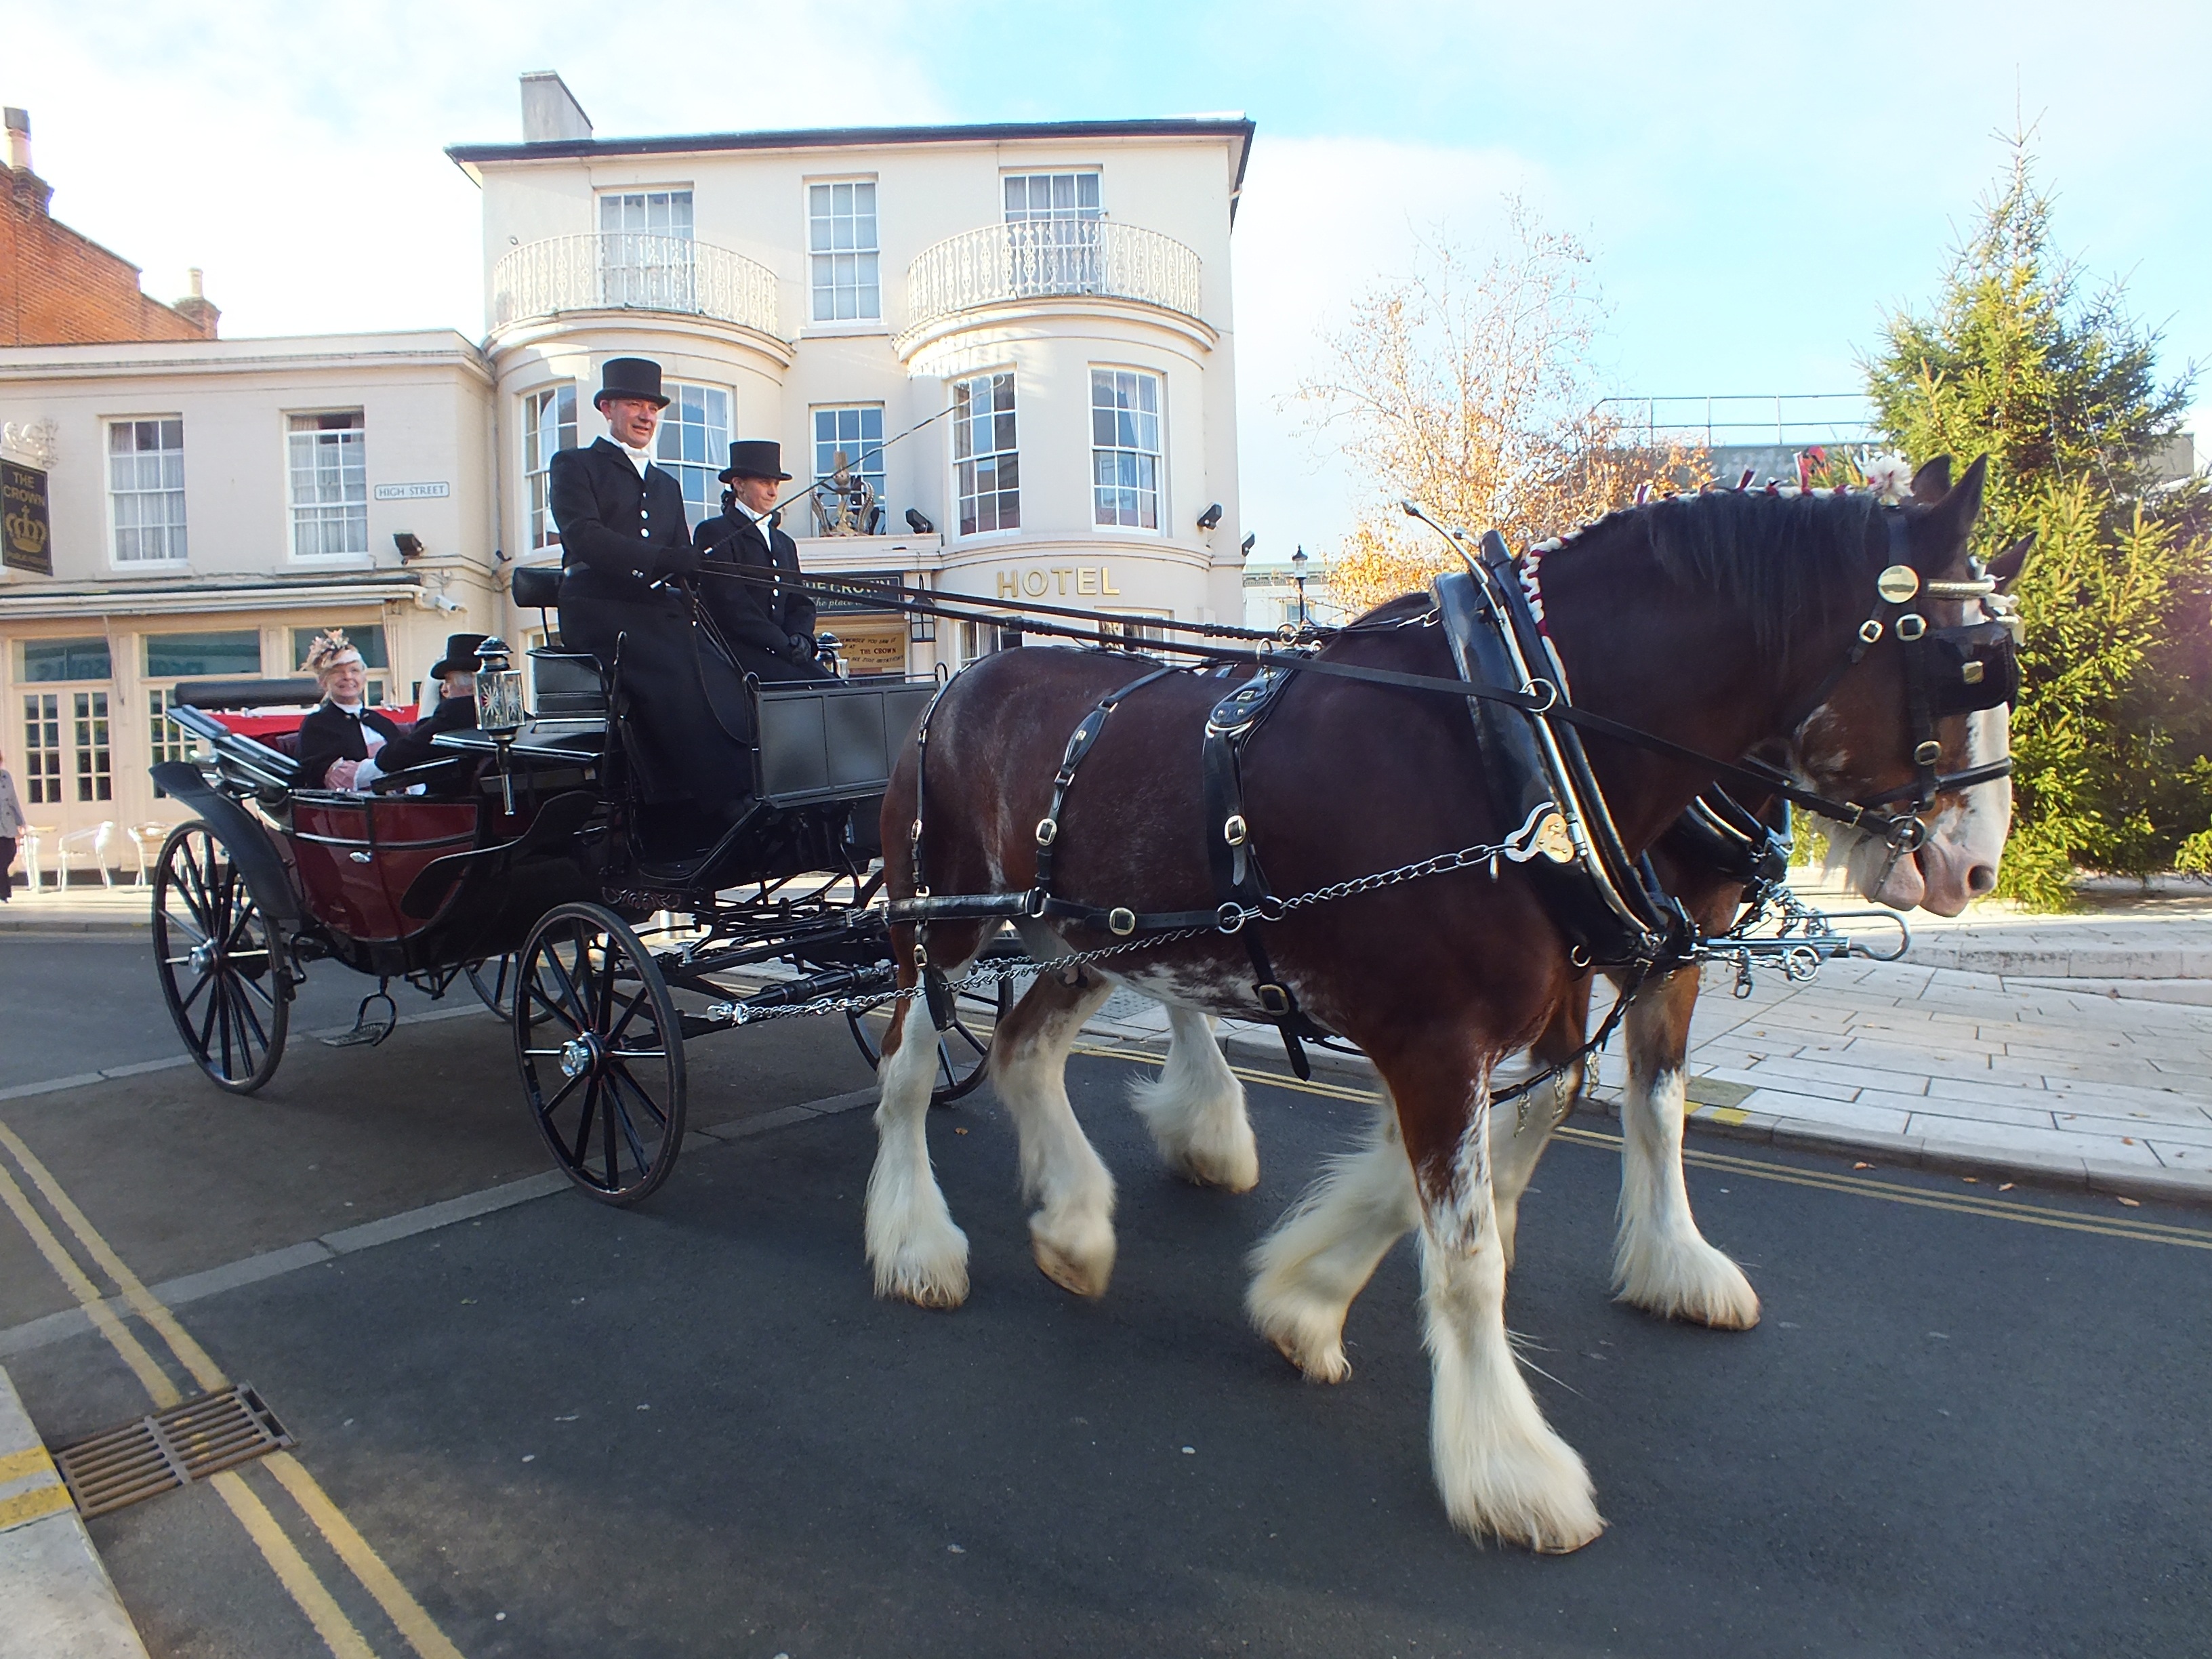
vintage, cart, old, transportation, transport, vehicle, horses, carriage, dray, coach, traditional, coachman, horse and carriage, pack animal, land vehicle, horse like mammal, horse harness, horse and buggy, shire horses